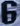
Number: 6